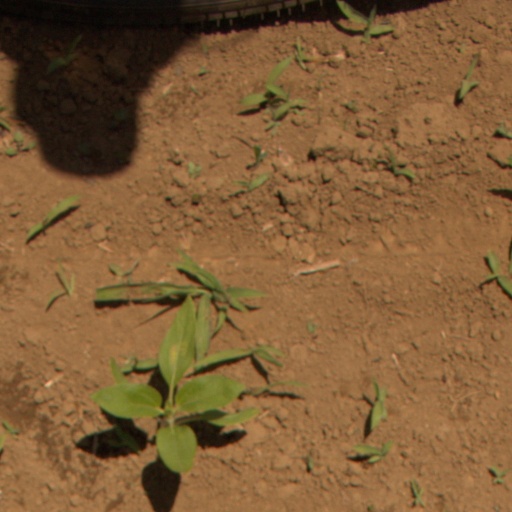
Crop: Jerusalem artichoke